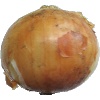
Label: white_onion